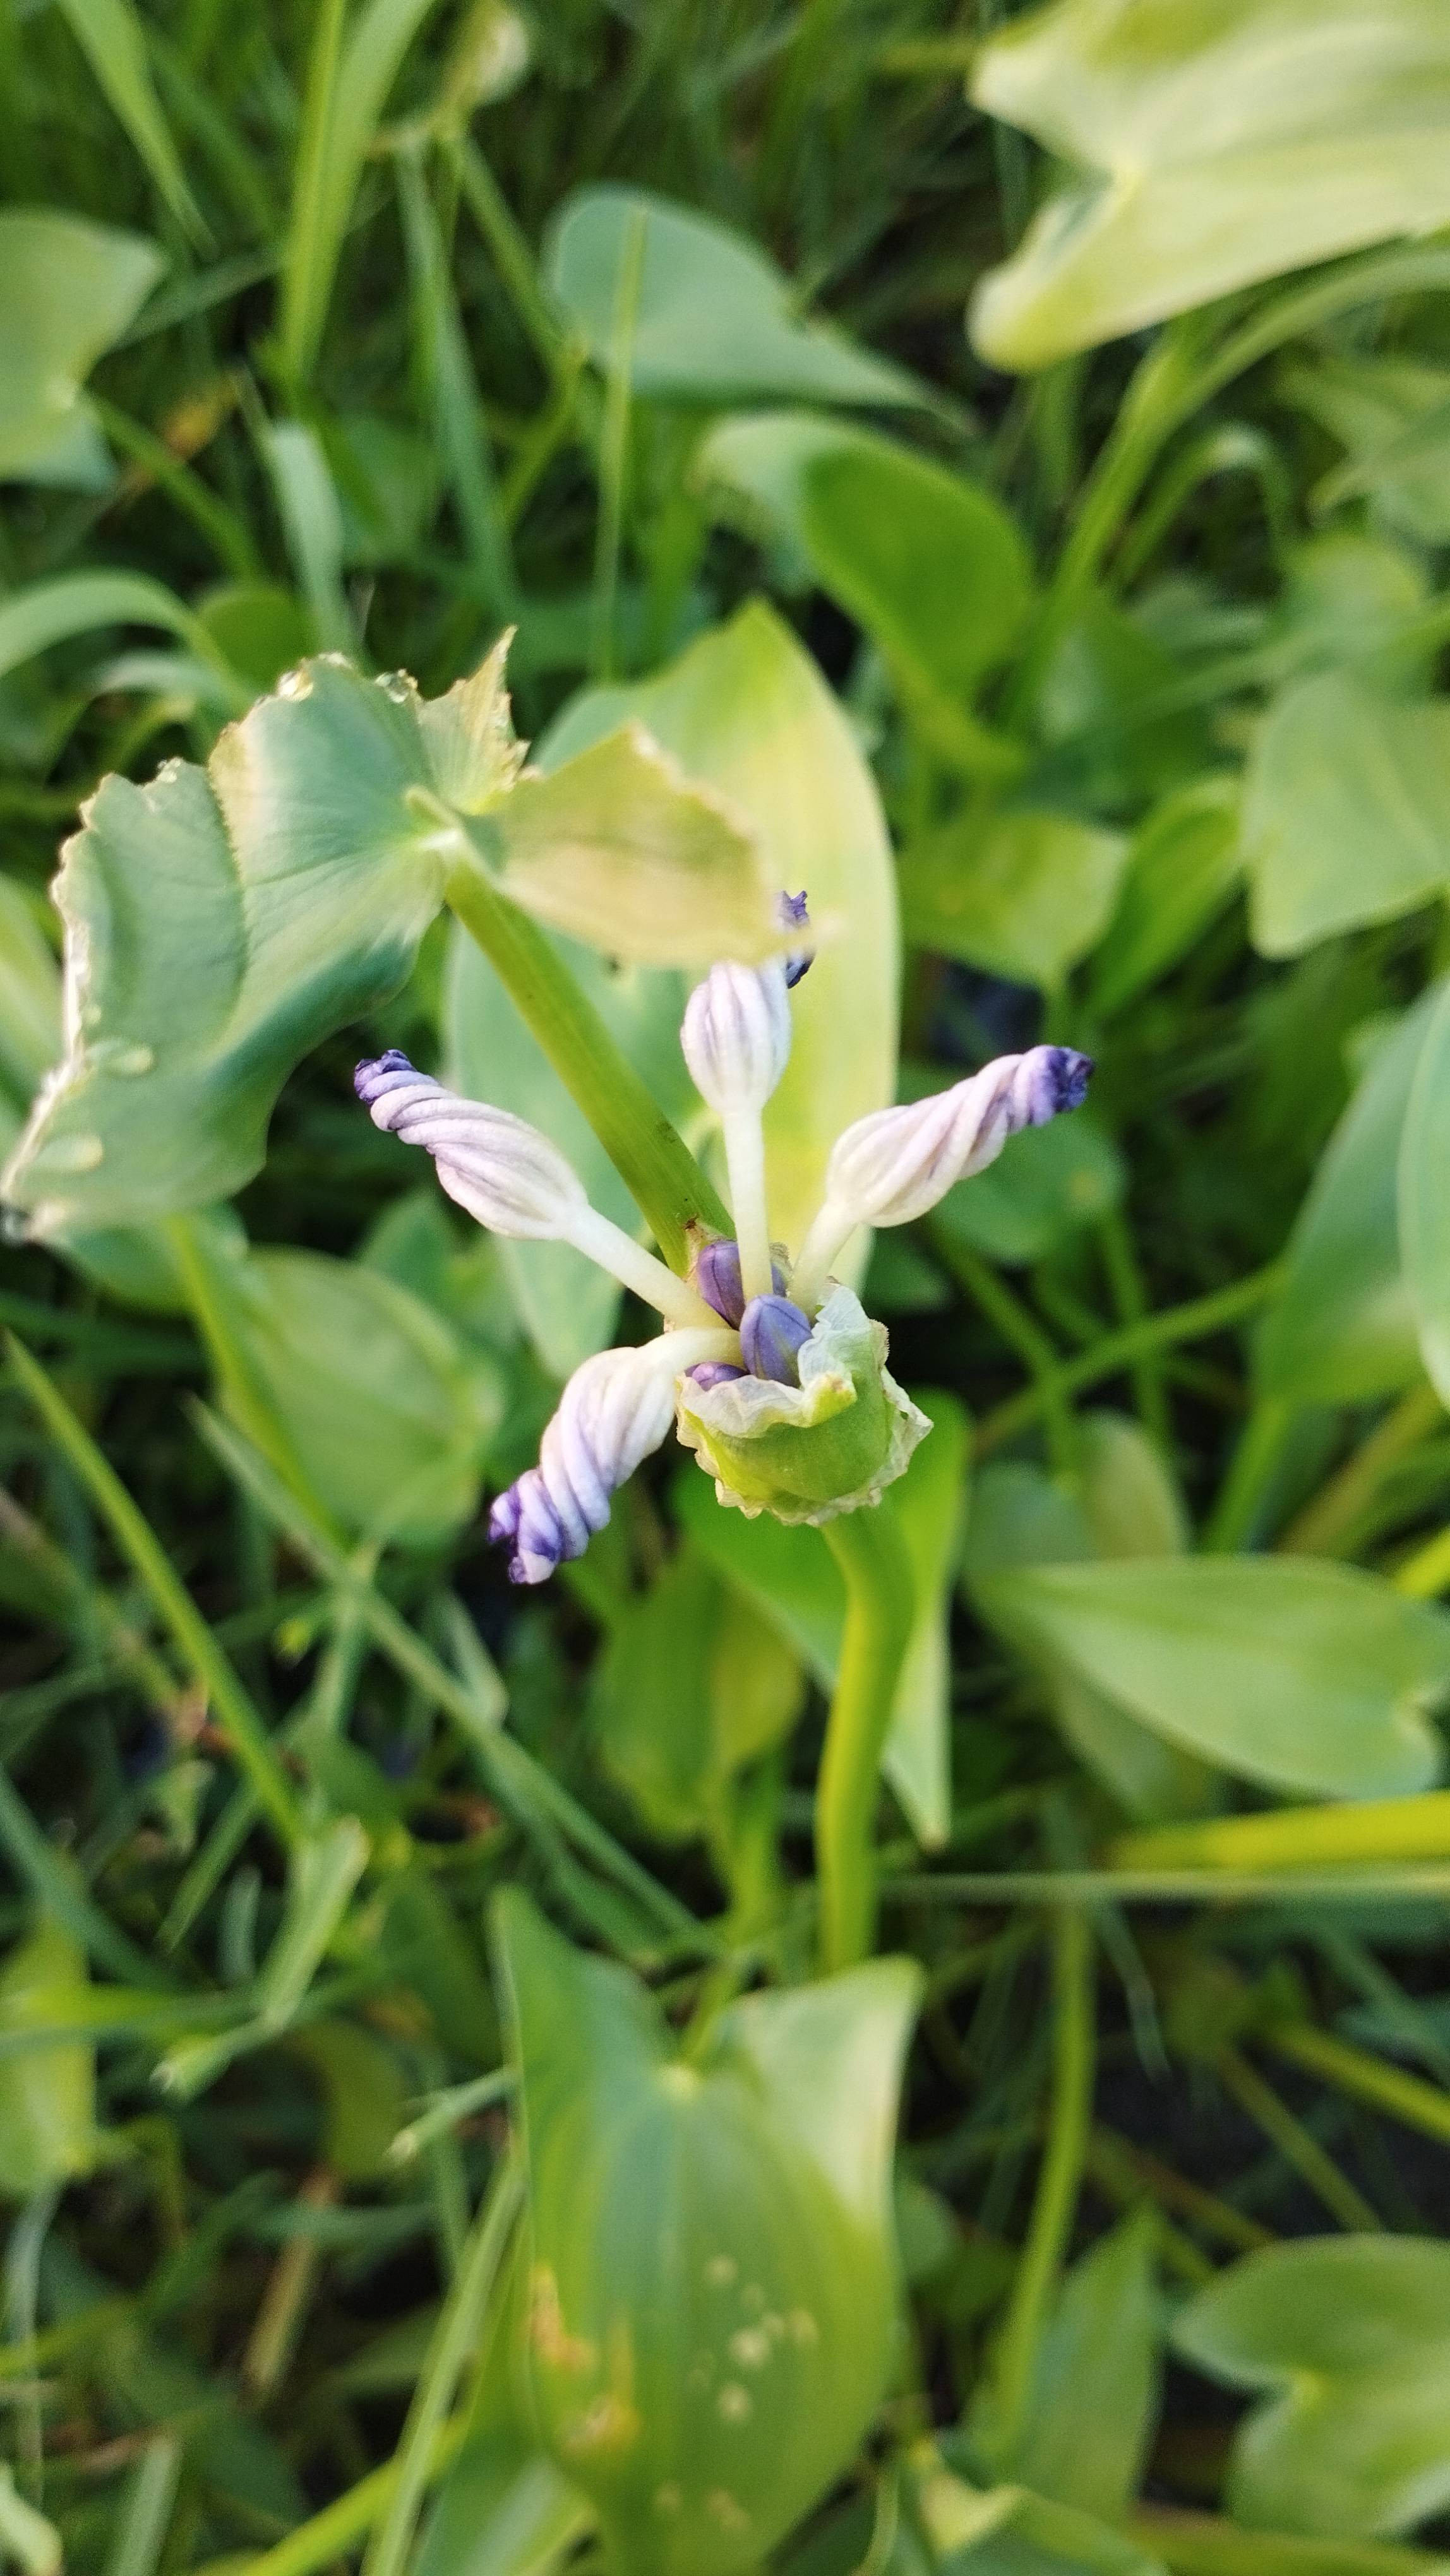
Species: Heartleaf False Pickerelweed (Monochoria korsakowii)